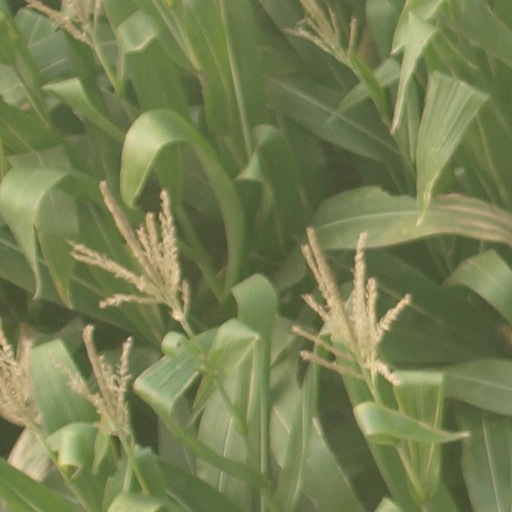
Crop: maize; corn